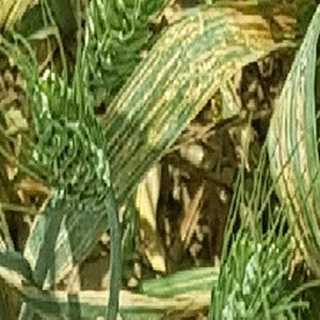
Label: wheat_yellow_rust